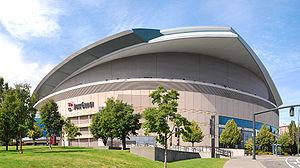
Le Moda Center, anciennement Rose Garden Arena est une salle omnisports située à Portland, dans l'Oregon. Adjacente au Memorial Coliseum, ces deux ensembles forment un complexe appelé Rose Quarter. Elle est actuellement administrée par Global Spectrum, une compagnie qui dirige des installations sportives.